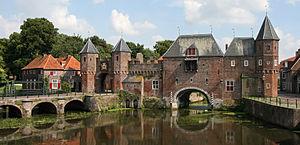
La Koppelpoort est une porte-pont médiévale de l'agglomération d'Amersfoort, aux Pays-Bas qui permet d'enjamber le fleuve Eem. Achevée vers 1425, la Koppelpoort est un exemple notable de l'architecture défensive médiévale. Elle fait partie de l'enceinte secondaire de la ville d'Amersfoort qui a été construite entre 1380 et 1450.